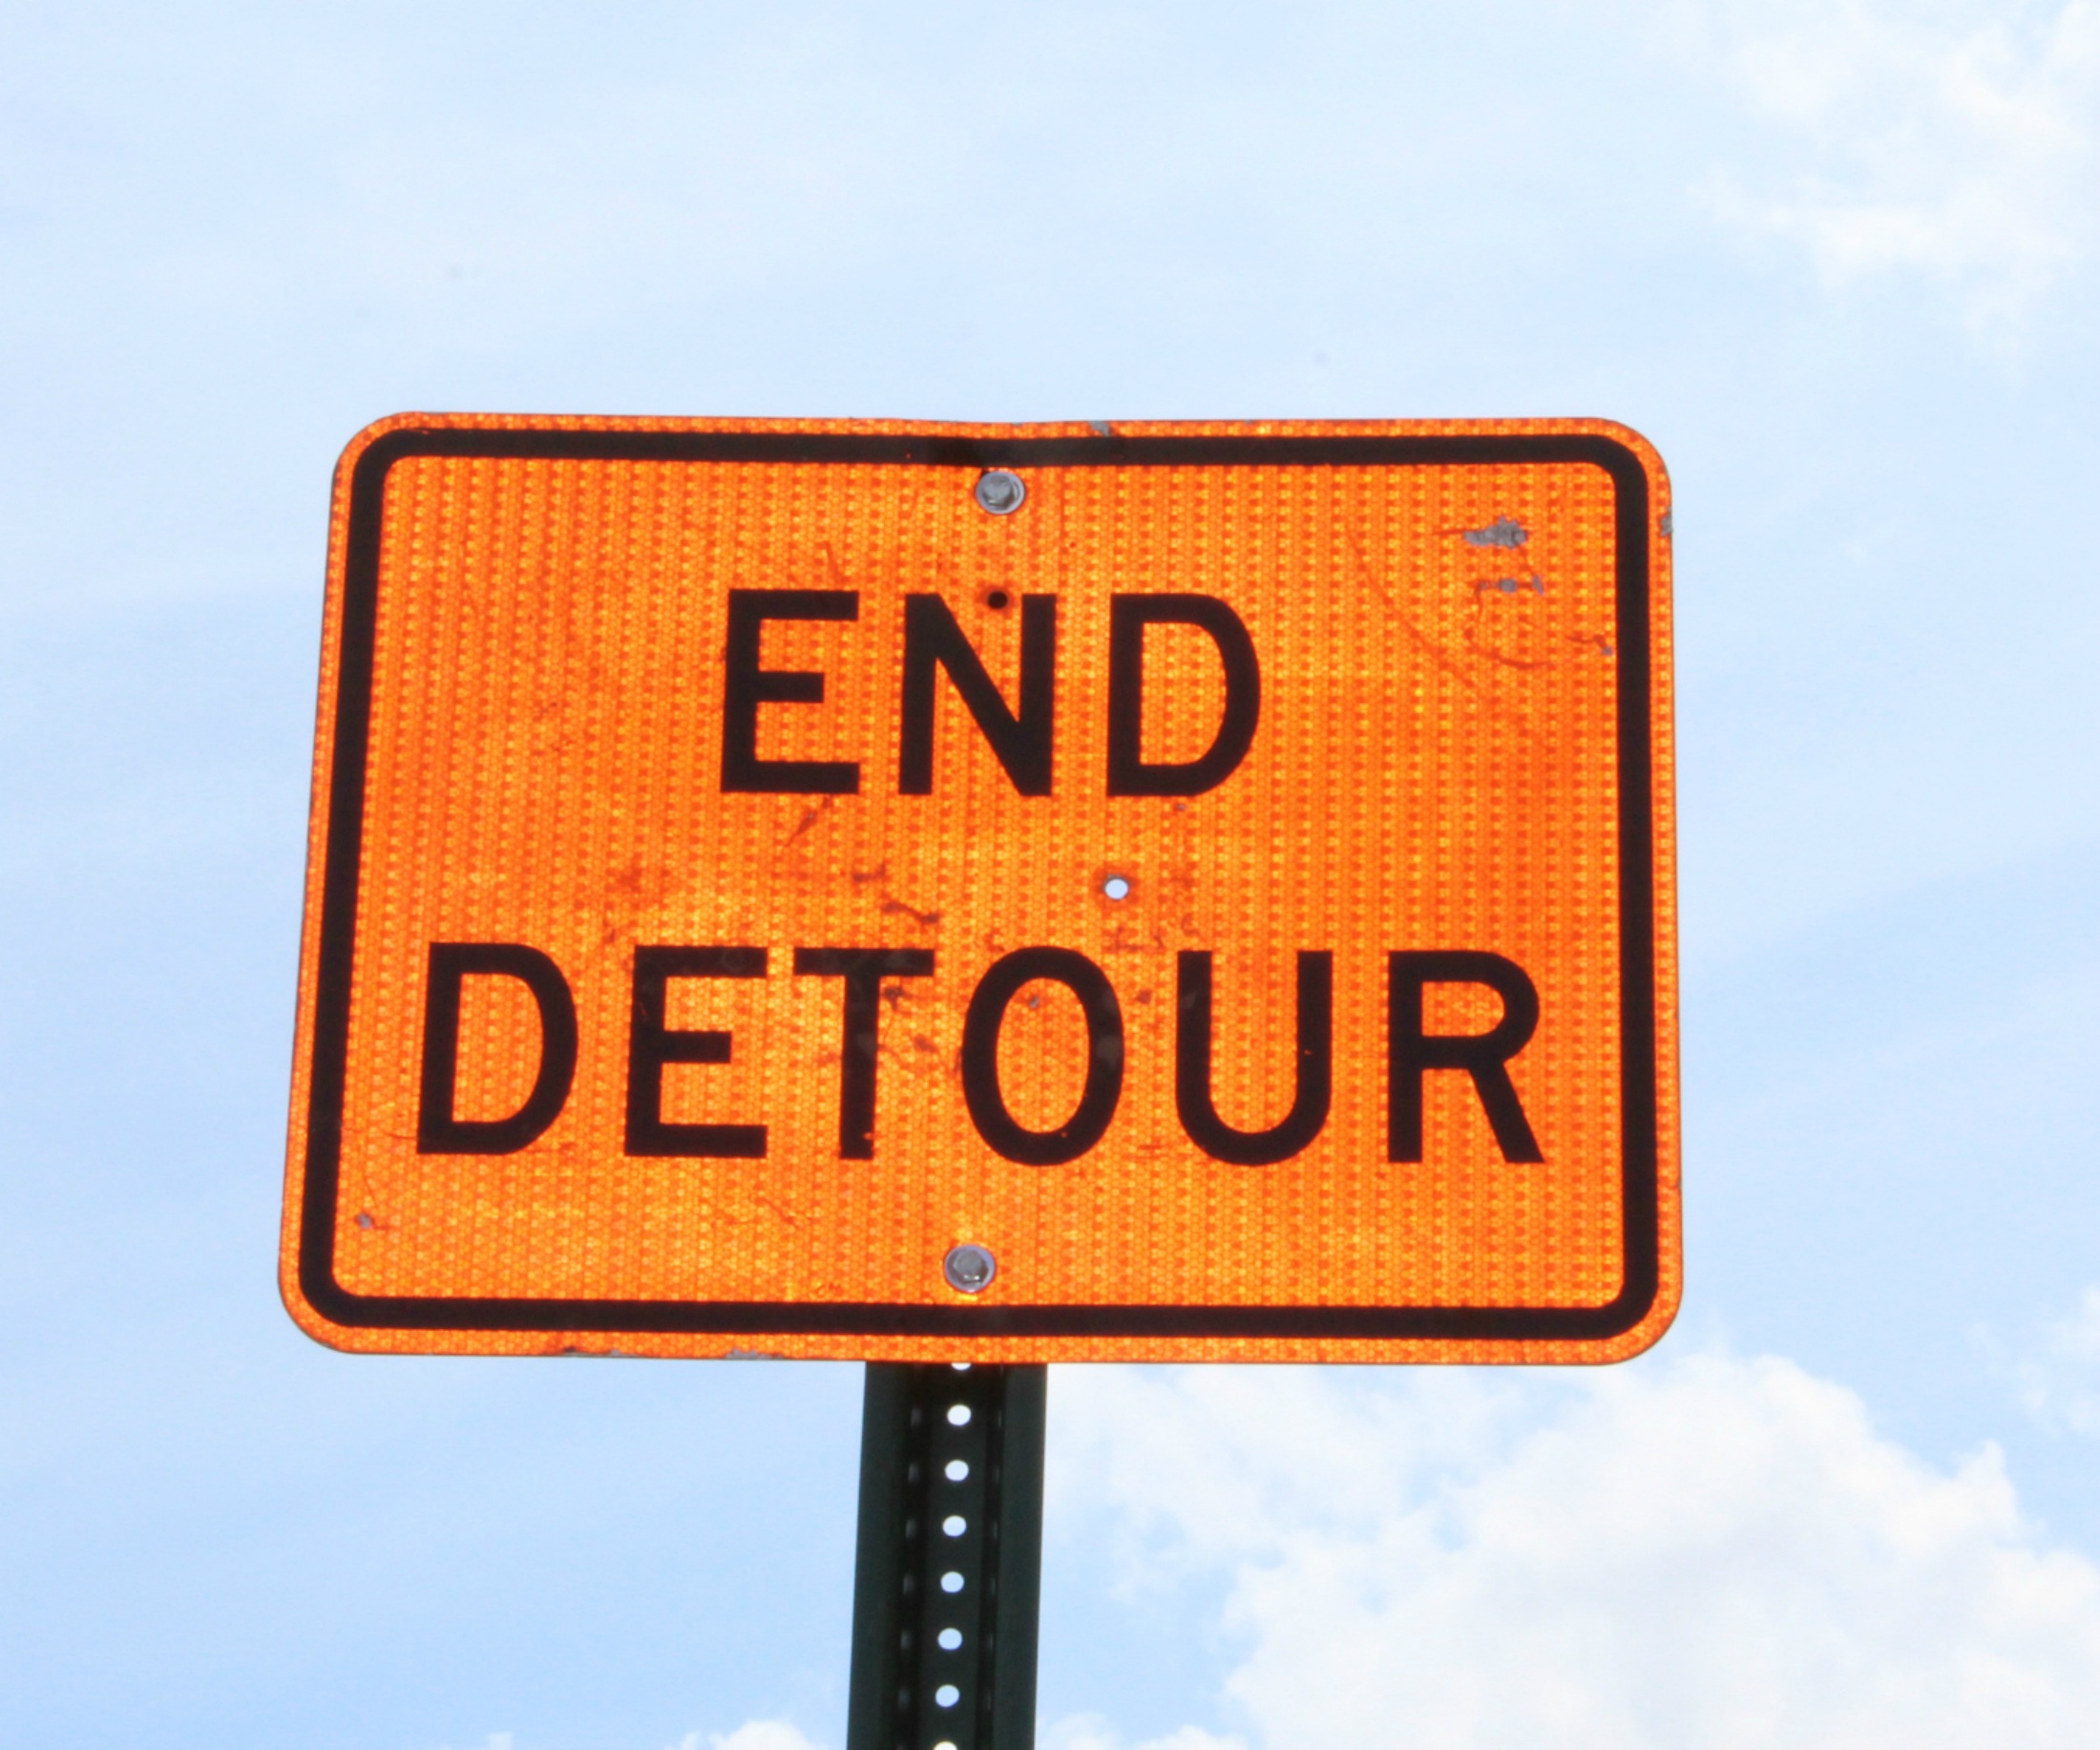
road, traffic, street, sign, construction, street sign, yellow, signage, lane, font, hazard, safety, signpost, caution, reflector, detour, traffic sign, end detour, vehicle registration plate